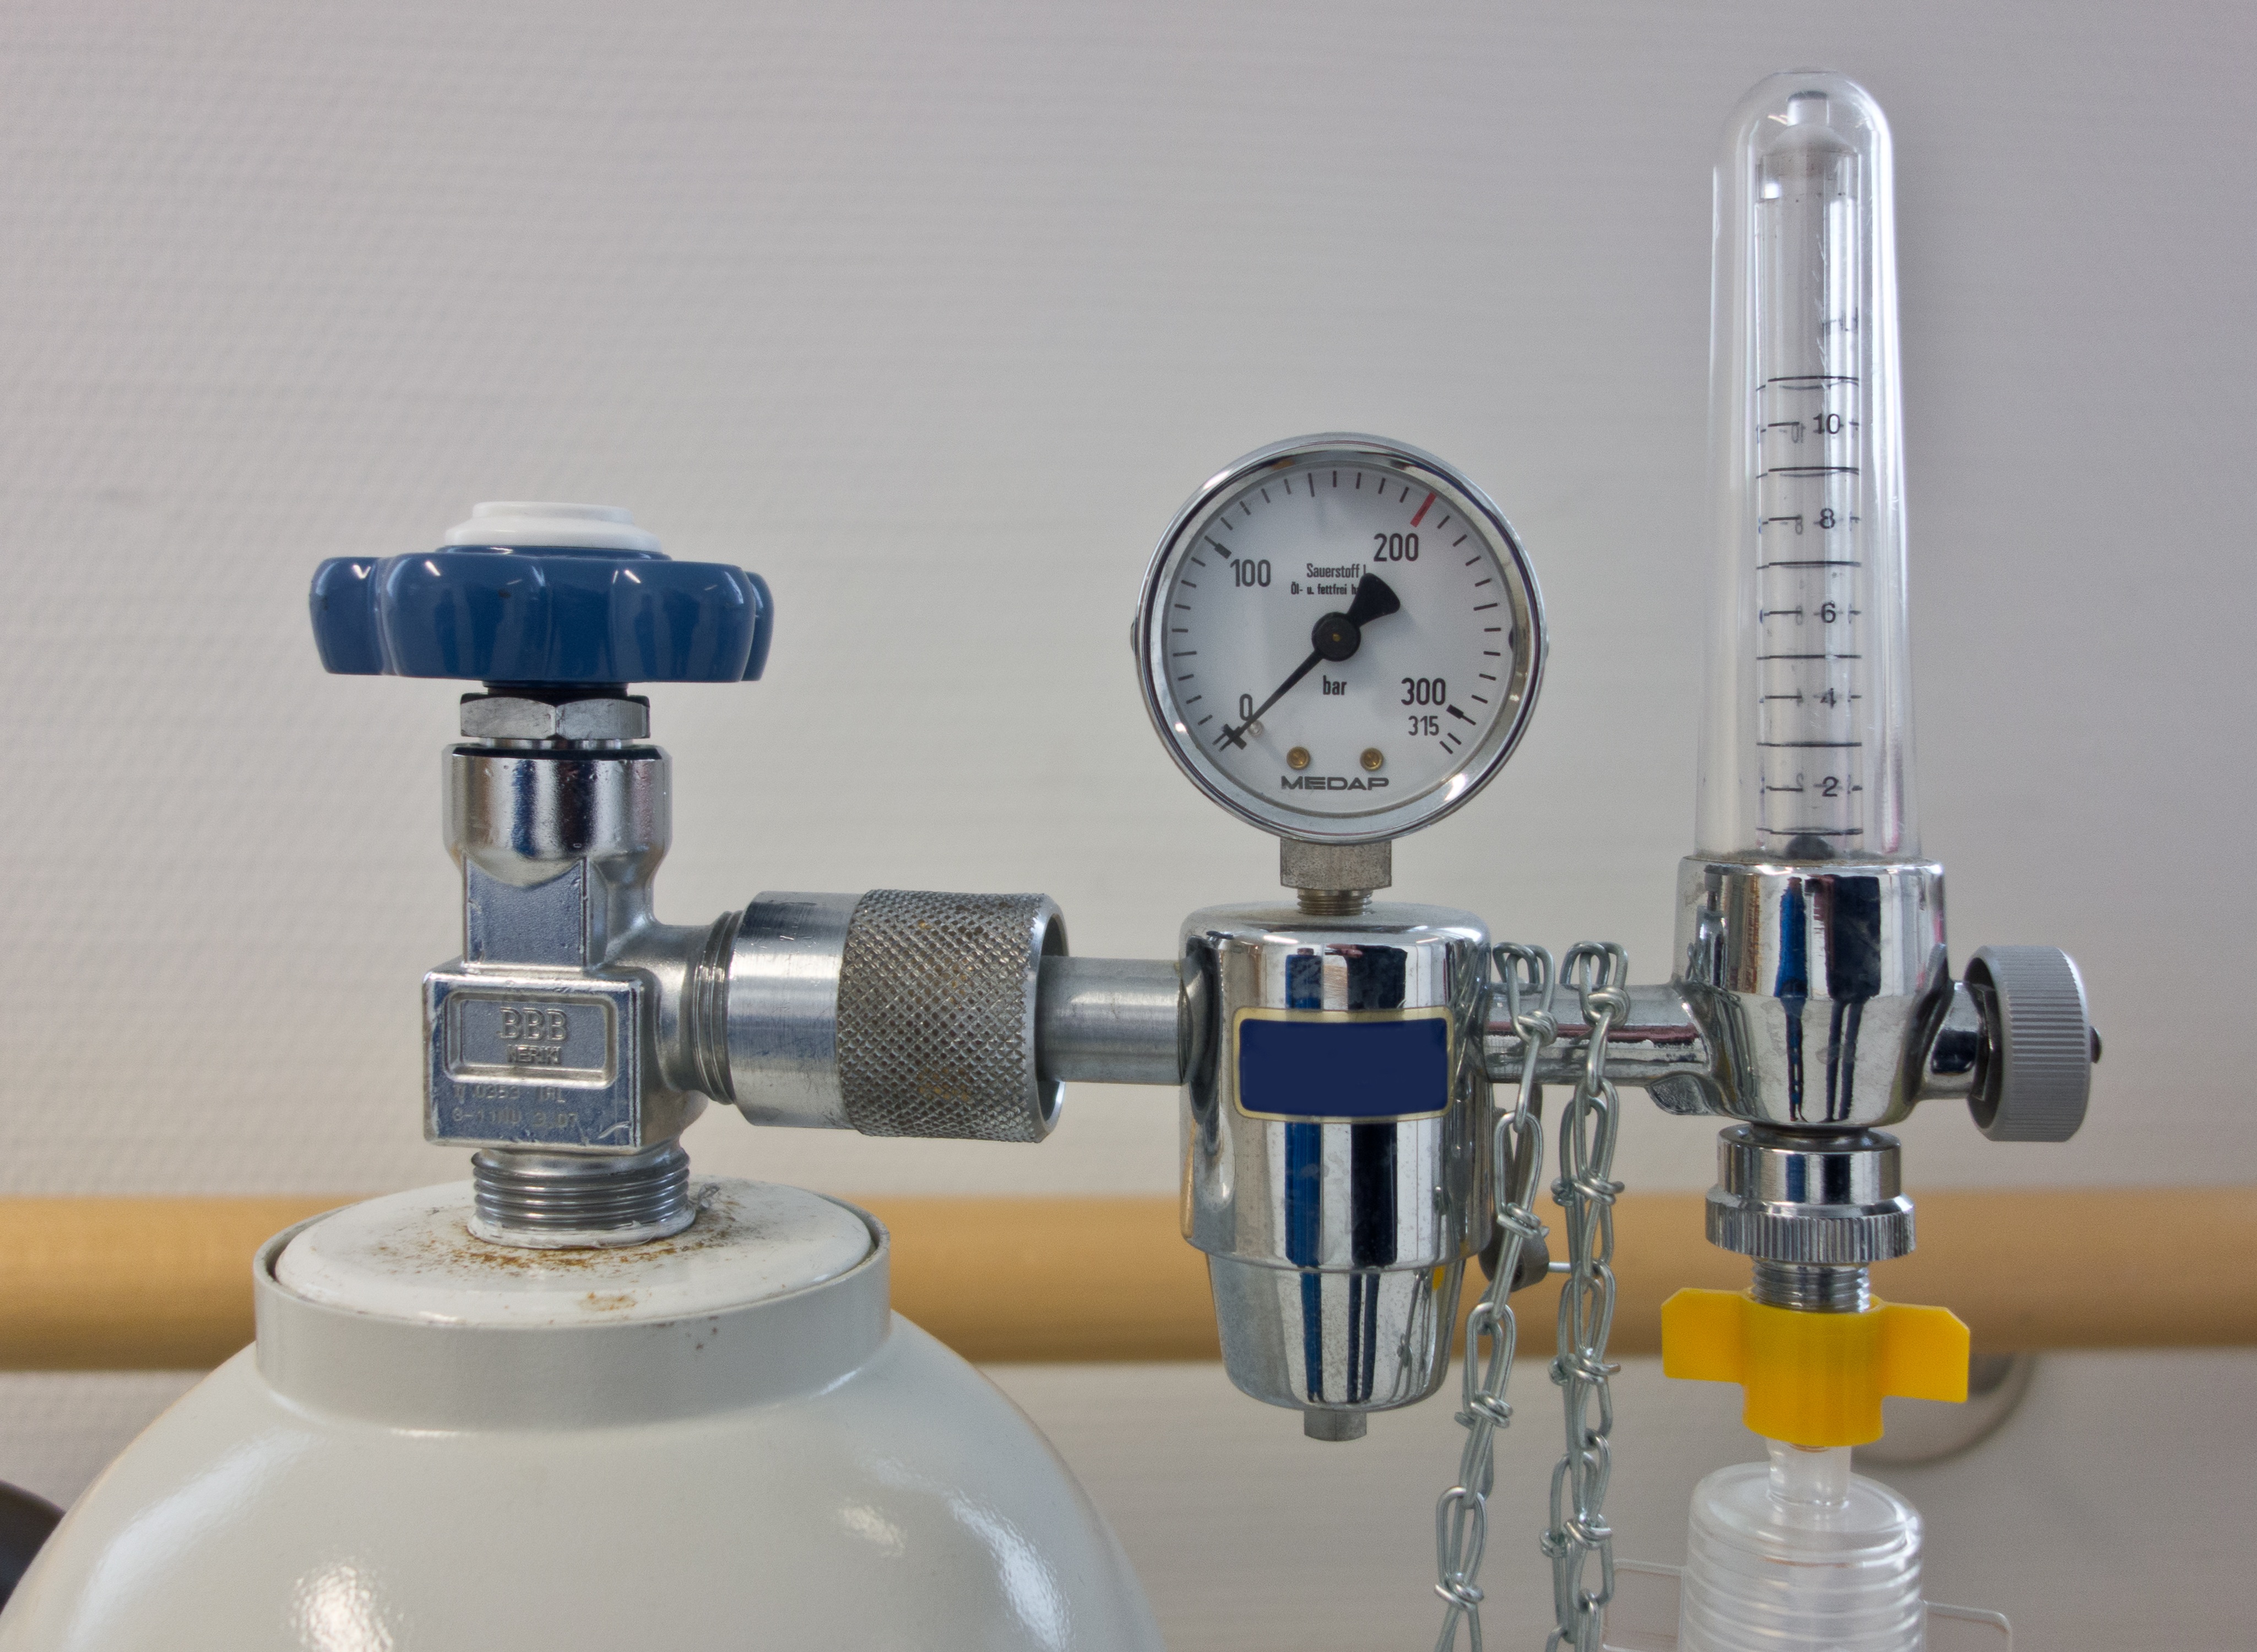
machine, bottle, lighting, product, help, tap, hospital, oxygen, compressed air, gas bottle, artificial respiration, oxygen lax, beamtmungsger t, pressure regulator, gas cock, compressed air bottle